Törmänen

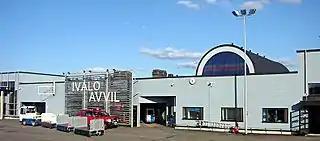
Ivalo Airport

Törmänen is a village in the municipality of Inari along Finnish national road 4, approximately 7 km south of Ivalo. At the end of 2005, 351 people lived in the village.